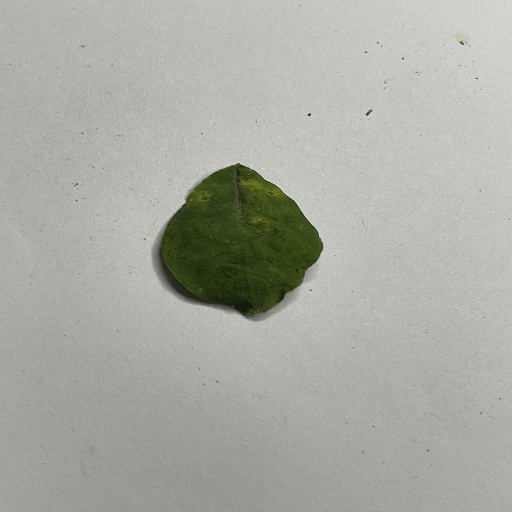
Species: Sojina
Leaf condition: Bacterial Spot